1995 French Socialist Party presidential primary

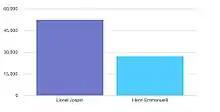
Results

The 1995 Socialist Party presidential primary was the selection process by which members of the Socialist Party of France chose their candidate for the 1995 French presidential election.